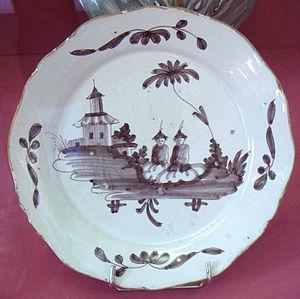
Le manganèse est l'élément chimique de numéro atomique 25, de symbole Mn. Le corps simple est un métal de transition.